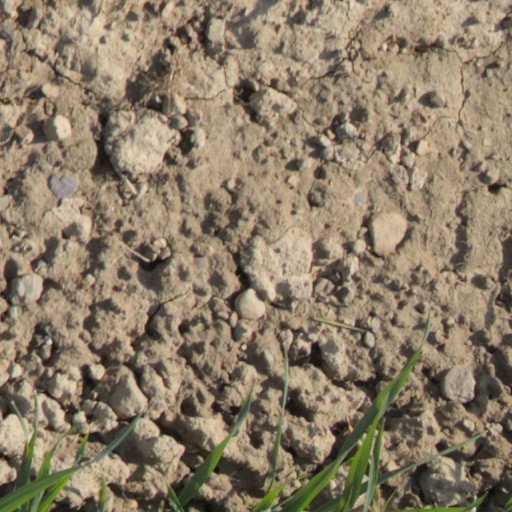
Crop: wheat